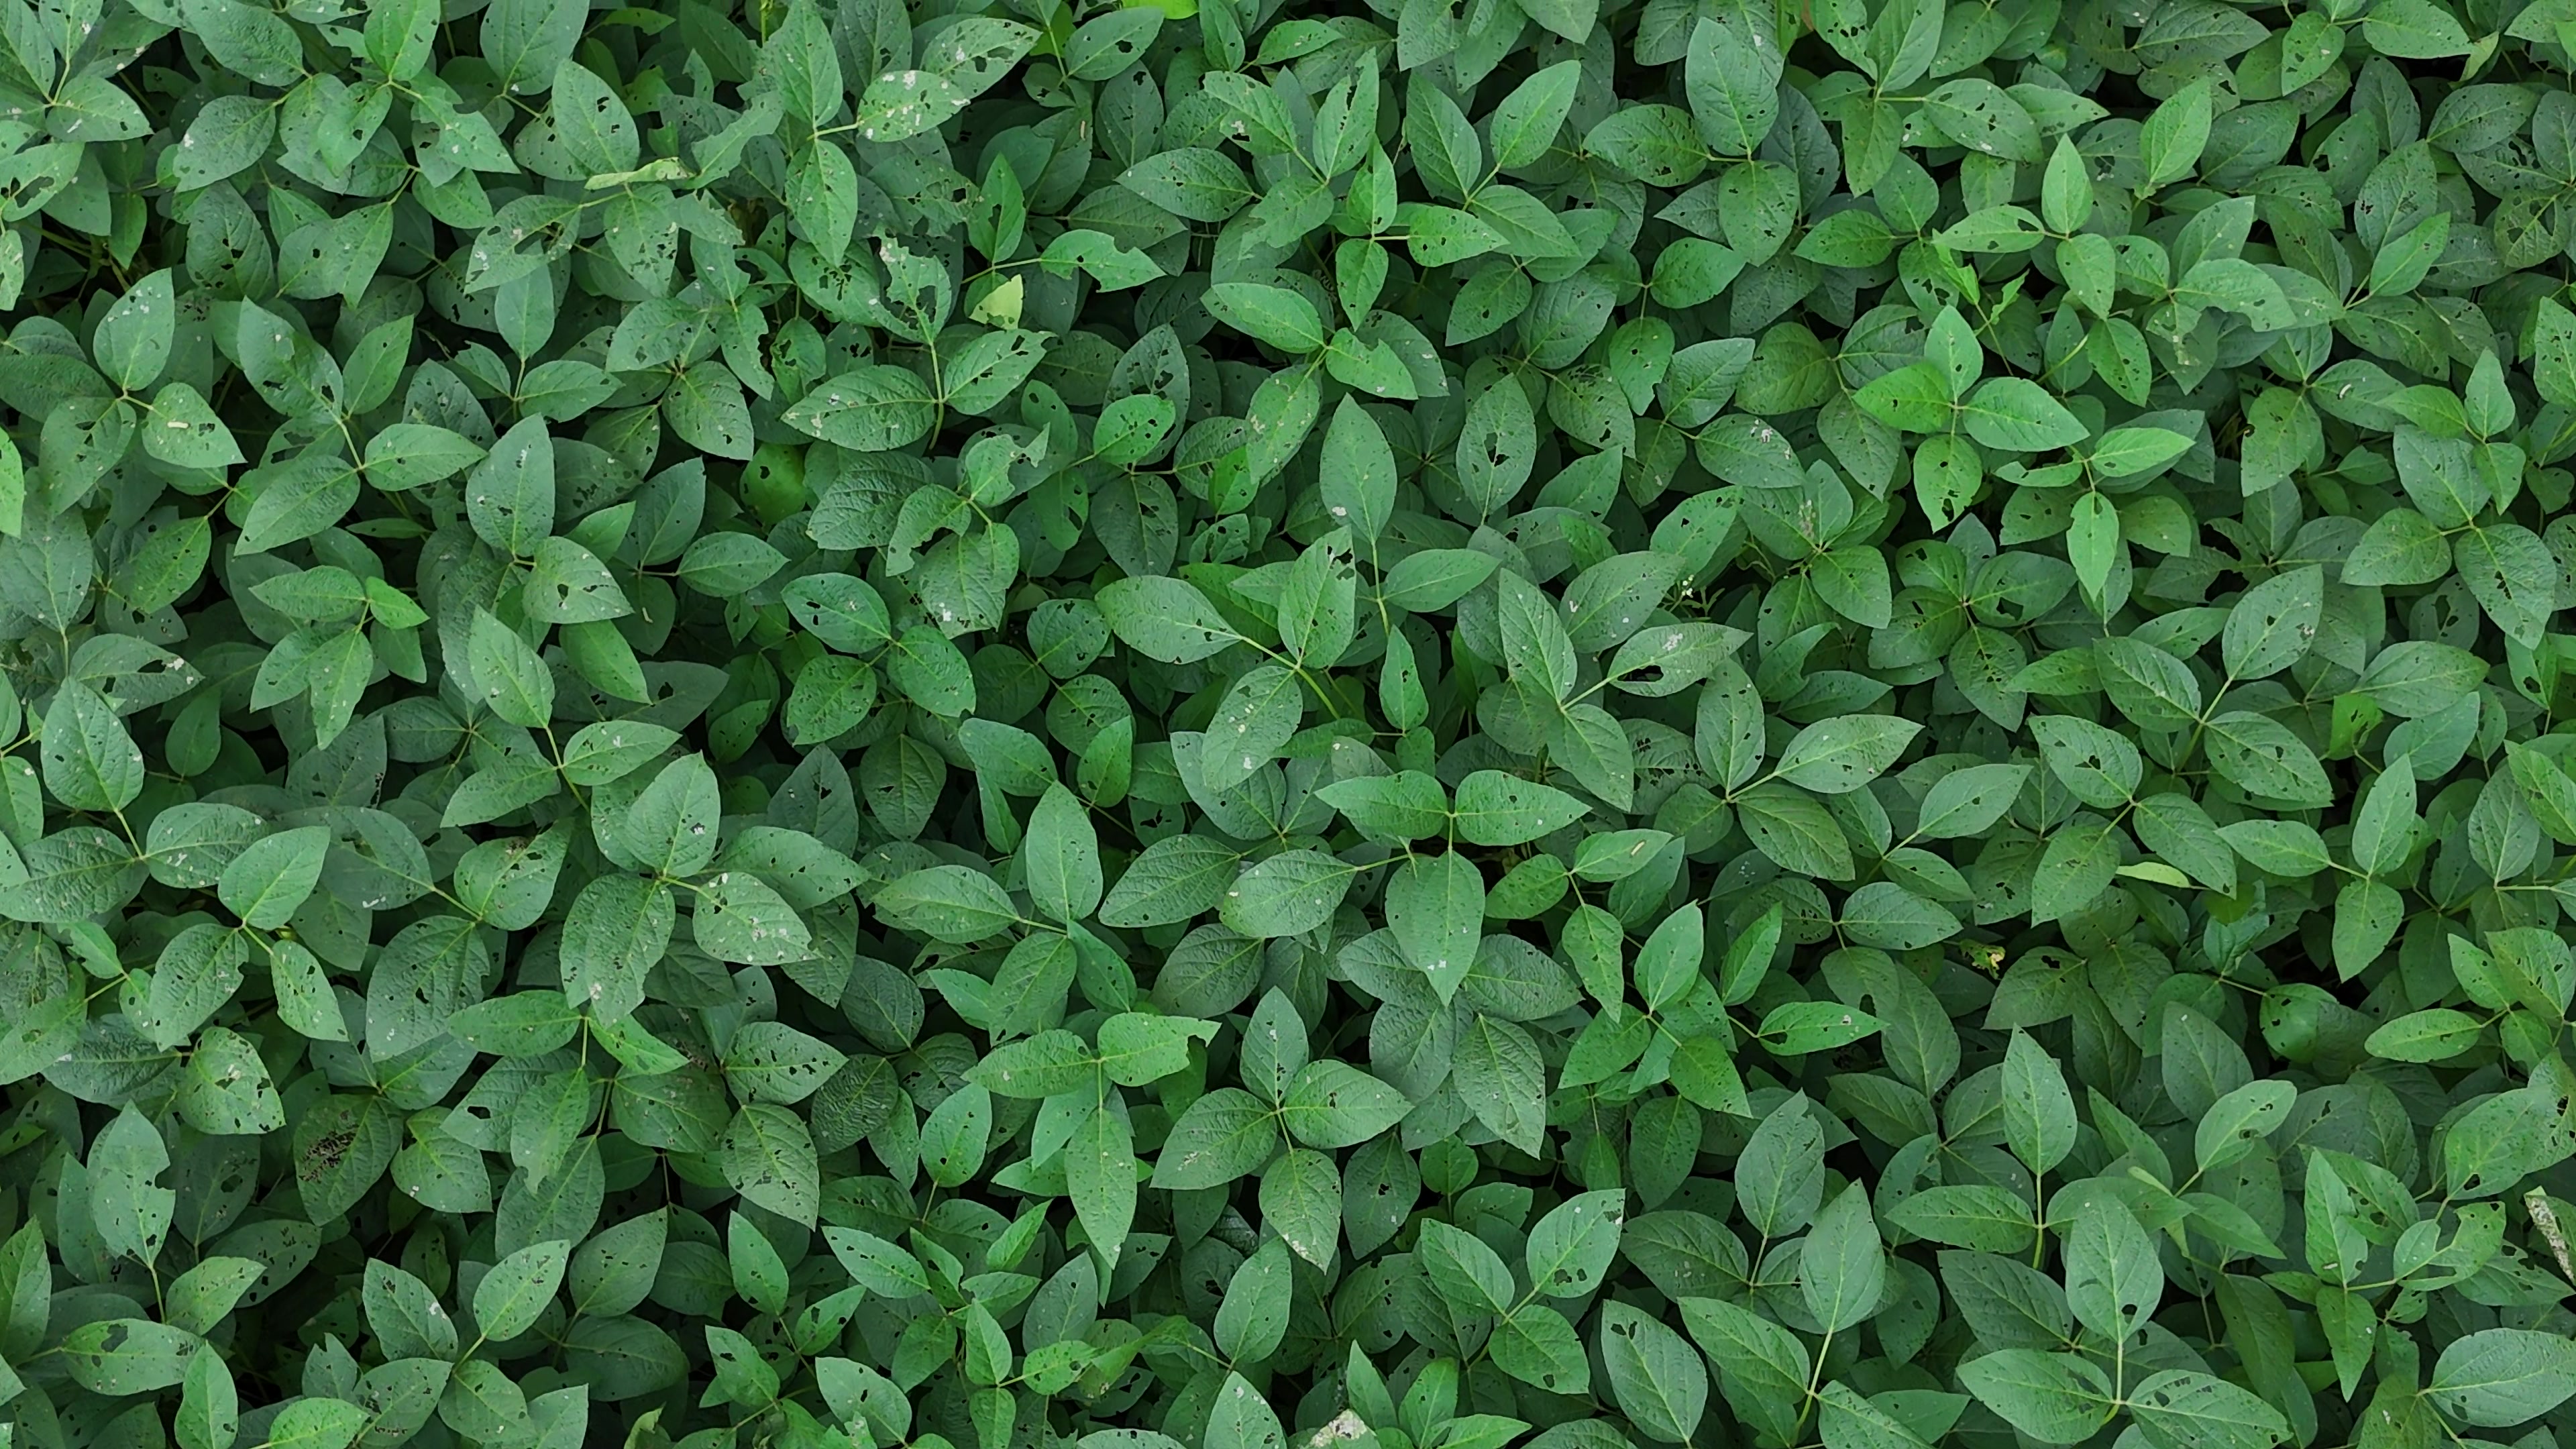
Label: Semilooper_Pest